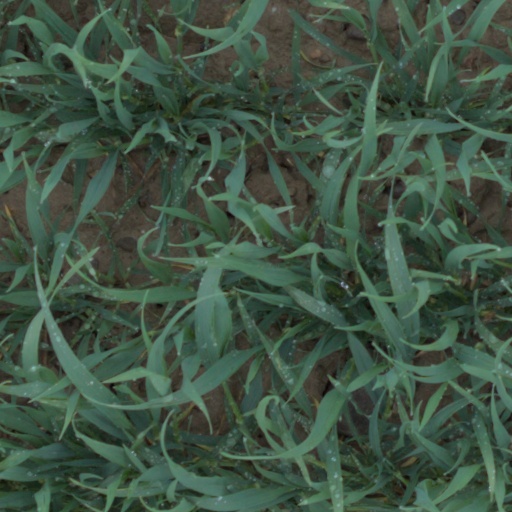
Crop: wheat